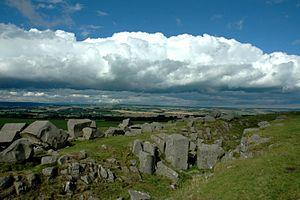
Le parc national du Northumberland est un parc national anglais situé entre la frontière écossaise et le Mur d'Hadrien. Il couvre une surface de 1 049 km² et on y trouve les monts Cheviot. On y trouve des landes, des forêts, des tourbières, et des vestiges du mur d'Hadrien.